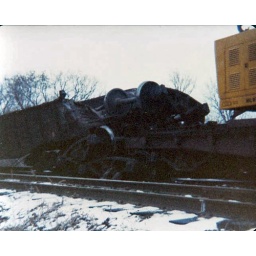
This is the pile of trucks between the cars in the spot where the boxcar had been in the train